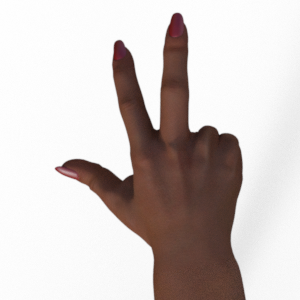
Label: scissors